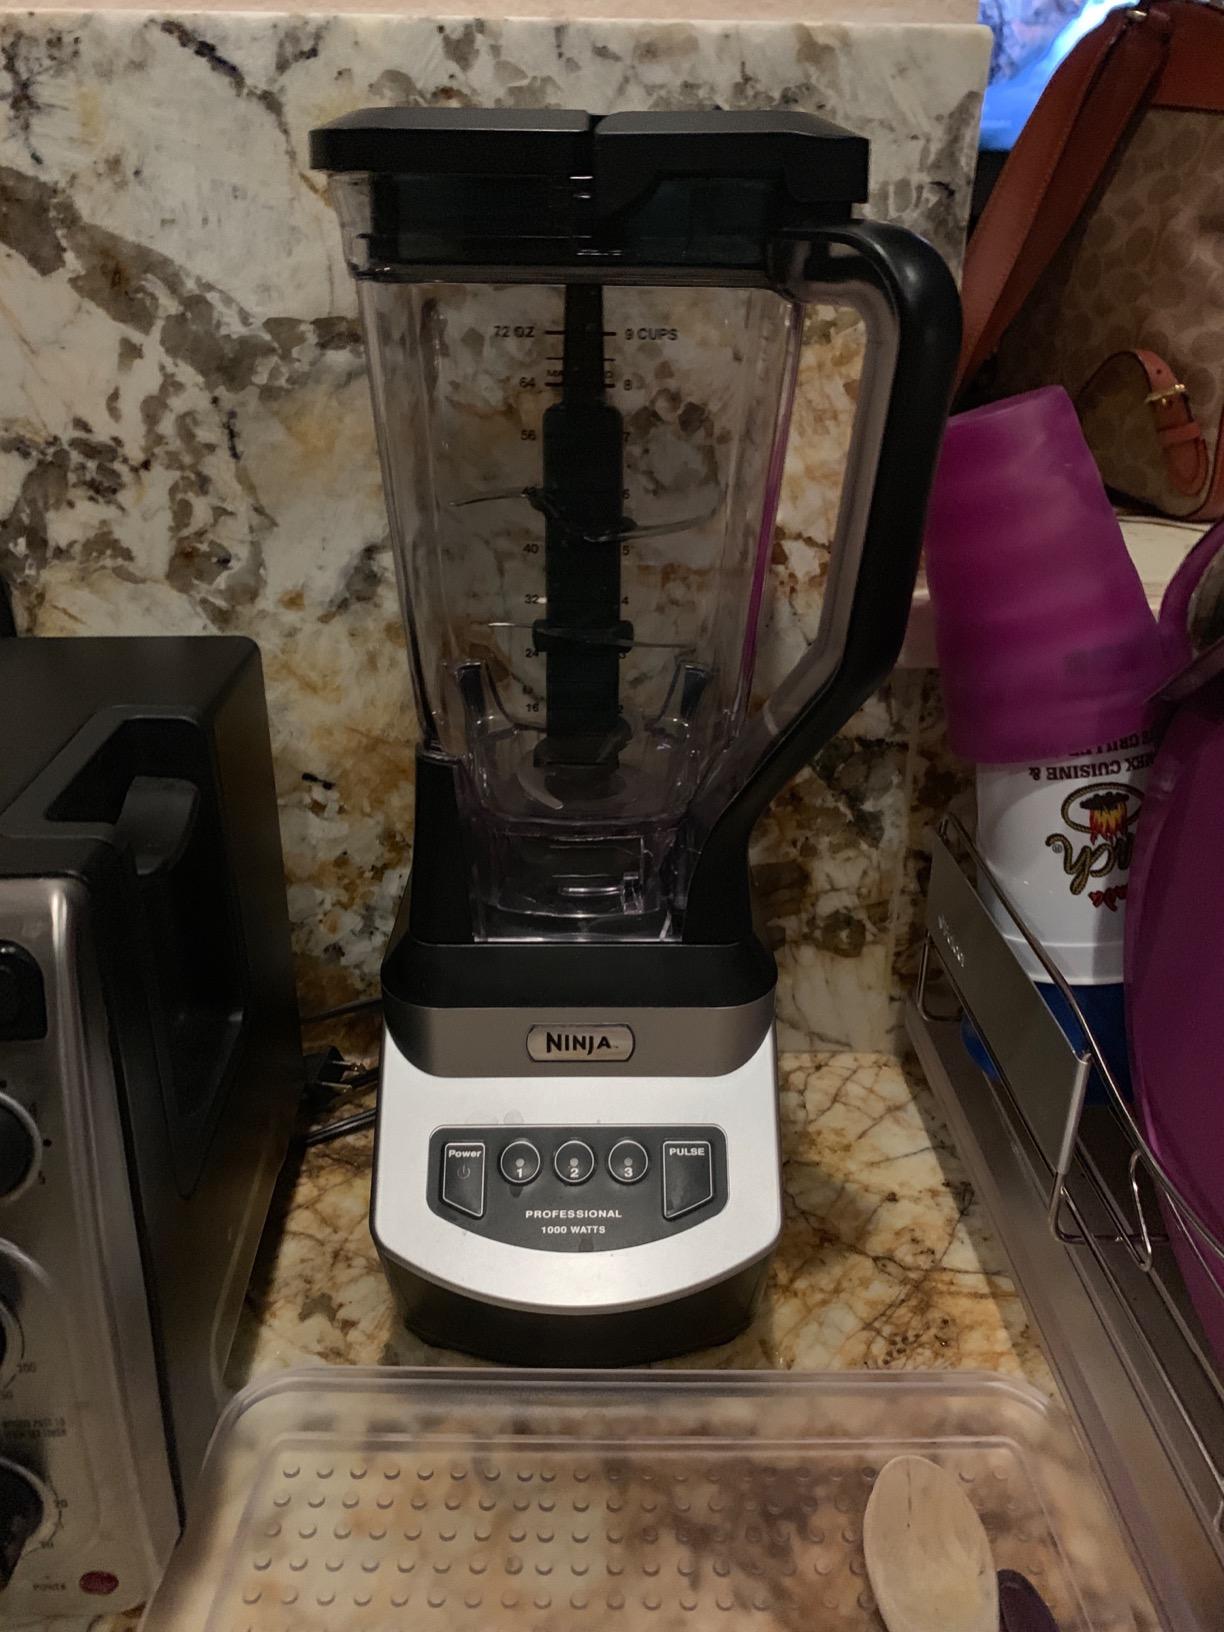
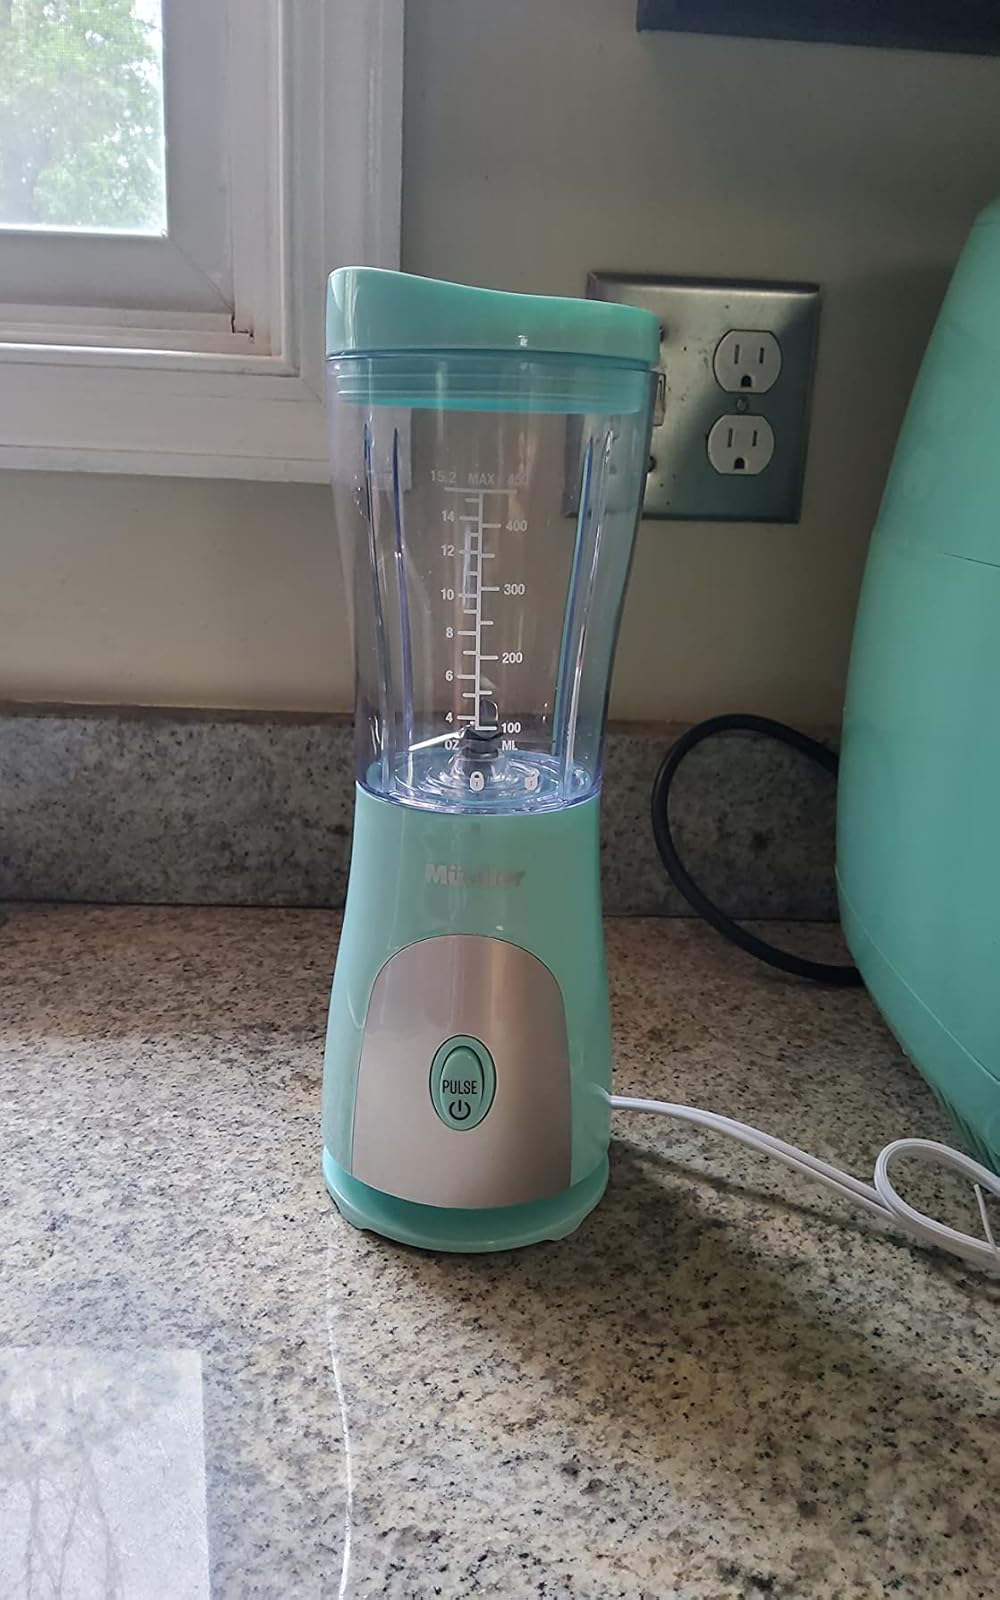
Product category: items_blender
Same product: no